Bornean orangutan

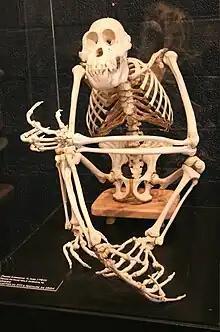
The skeleton

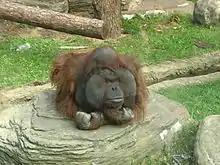
A male orangutan at the Moscow Zoo. The male's face pad widens as he grows older.

The Bornean orangutan is the third-largest ape after the western gorilla, and the largest truly arboreal (or tree-dwelling) extant ape. Body weights broadly overlap with the considerably taller "Homo sapiens", but the latter is considerably more variable in size. By comparison, the Sumatran orangutan is similar in size but, on average, is marginally lighter in weight. A survey of wild orangutans found that males weigh on average , ranging from , and long; females average , ranging from , and long. While in captivity, orangutans can grow considerably overweight, up to more than . The heaviest known male orangutan in captivity was an obese male named "Andy", who weighed in 1959 when he was 13 years old.